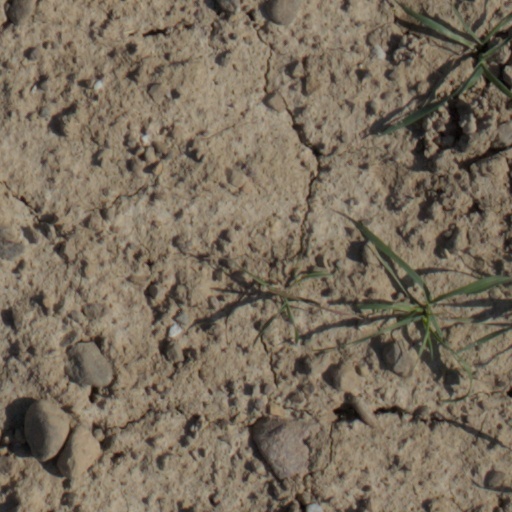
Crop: wheat